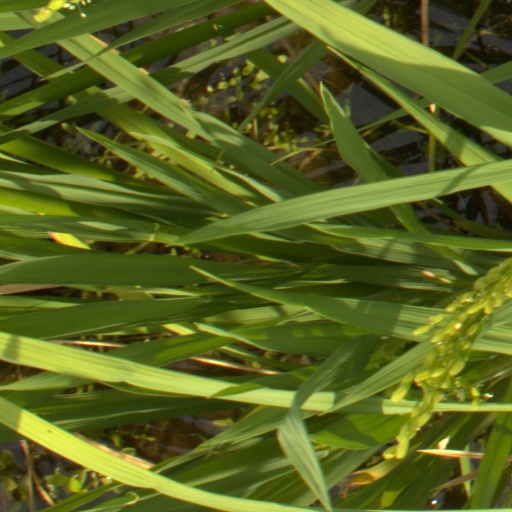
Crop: rice